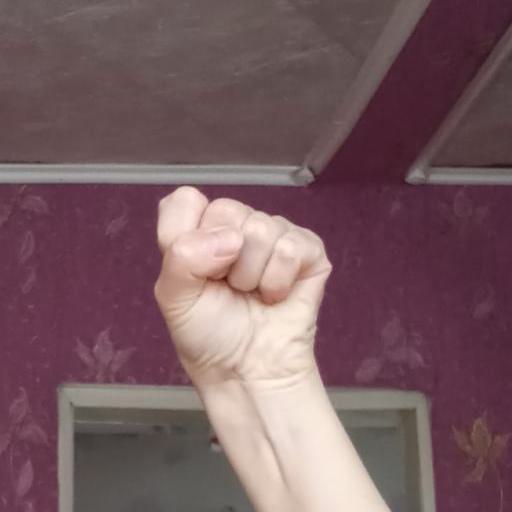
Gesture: fist